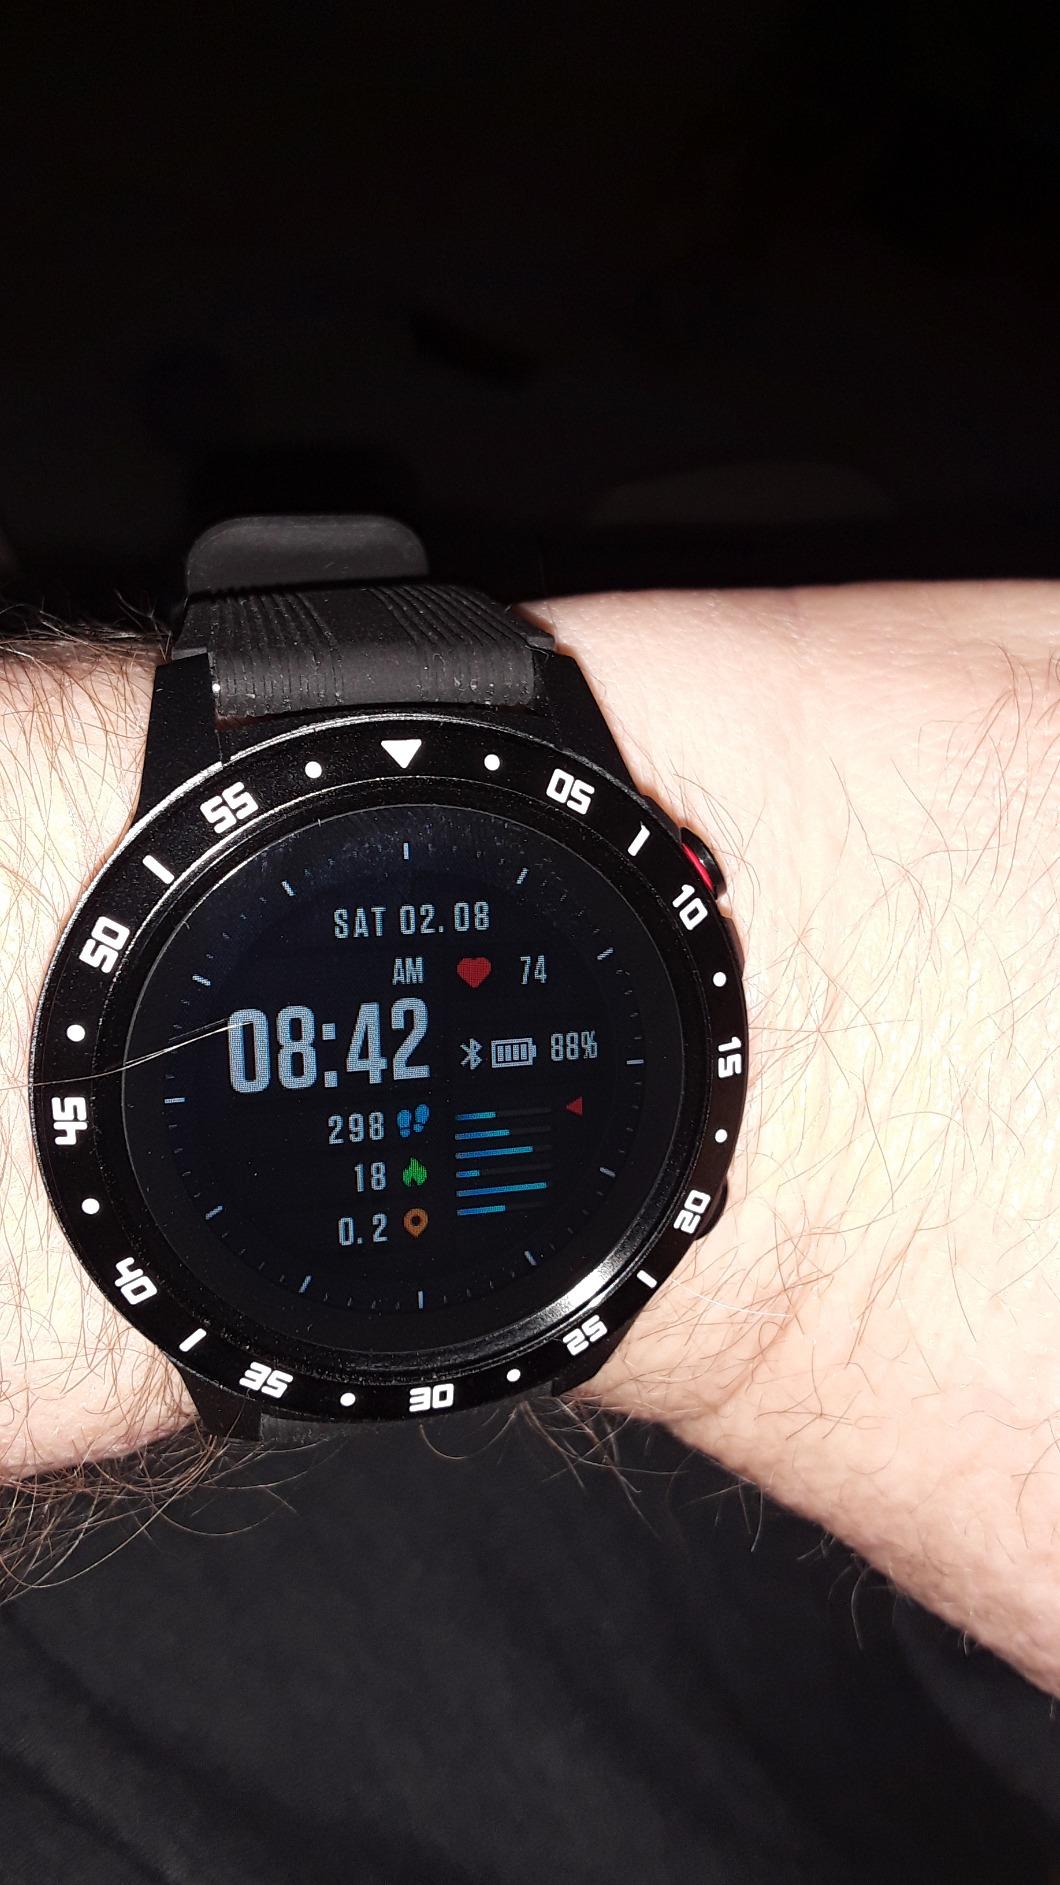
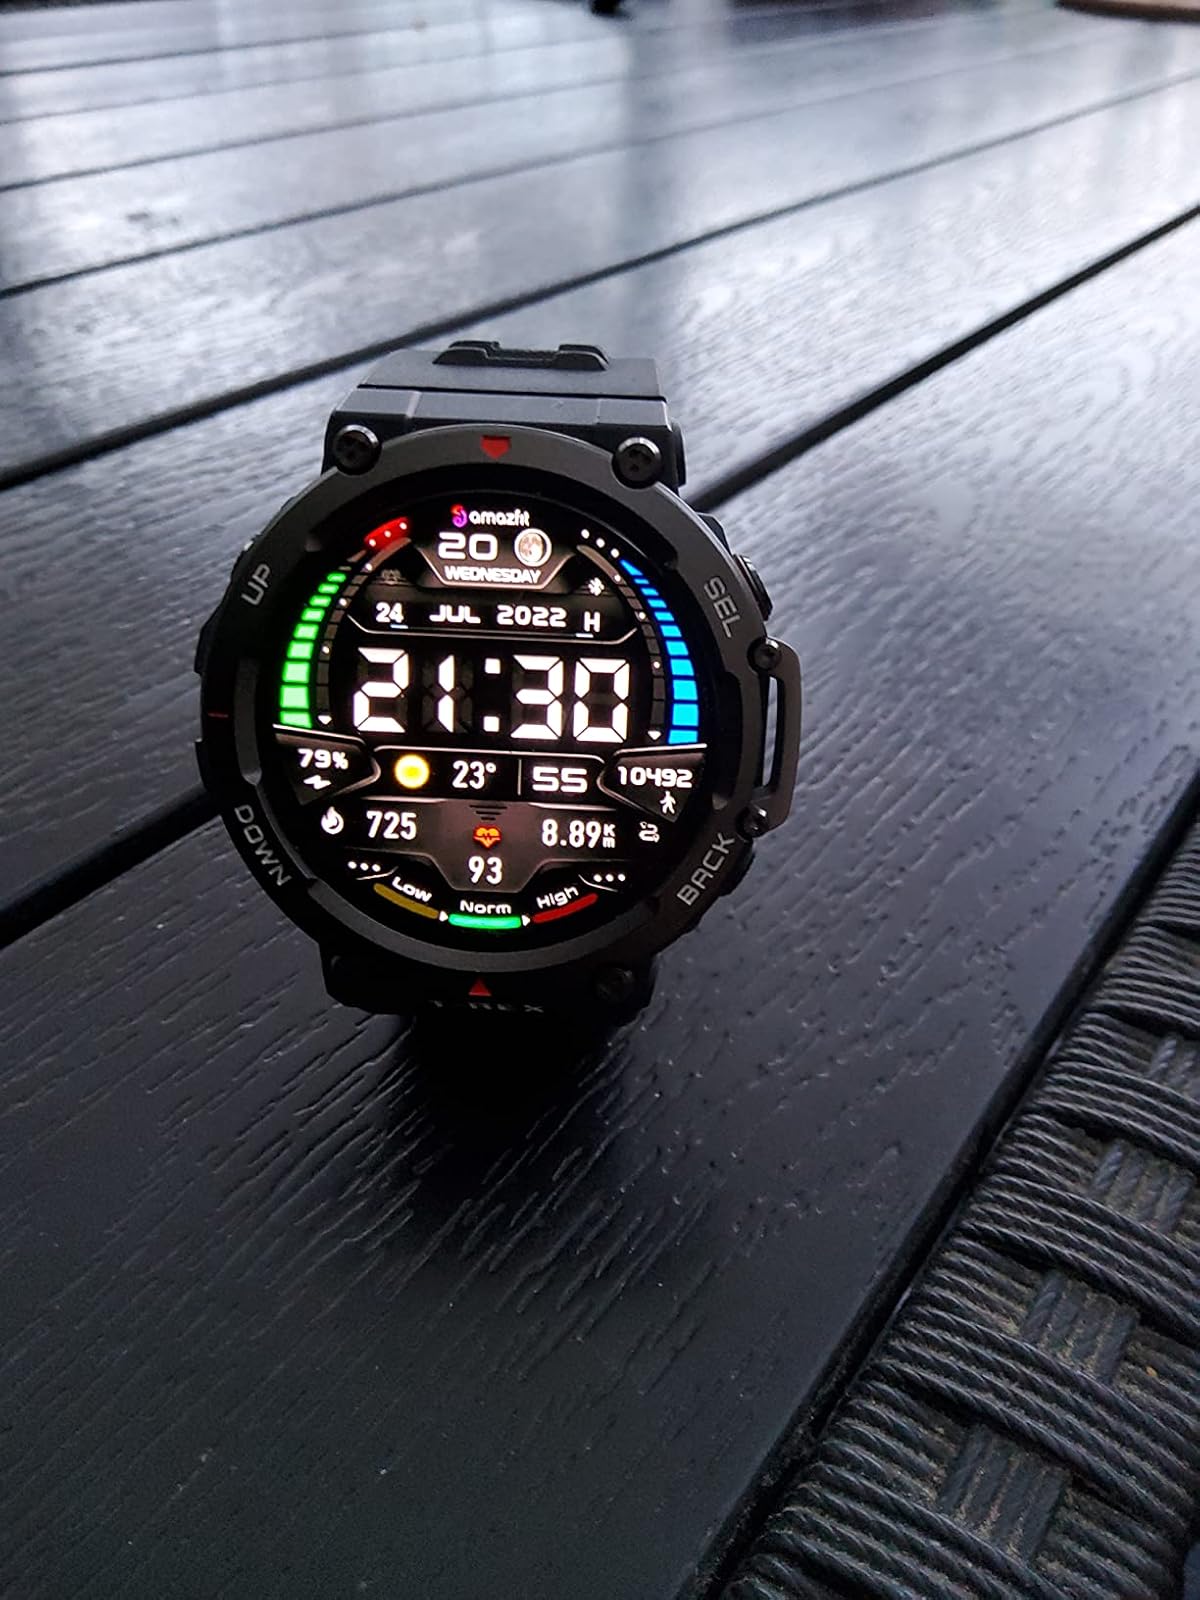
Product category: smartwatch
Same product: no